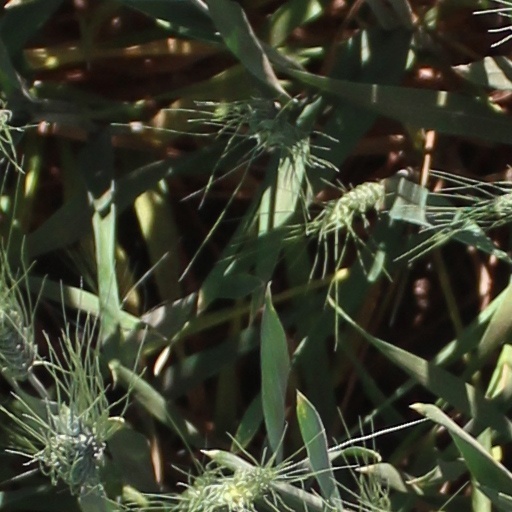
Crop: wheat